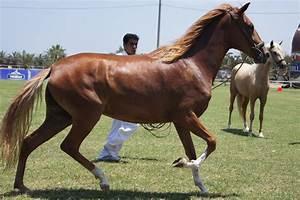
horse